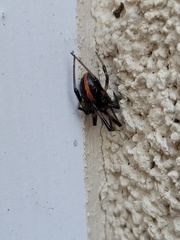
Species: Lactrodectus_hesperus